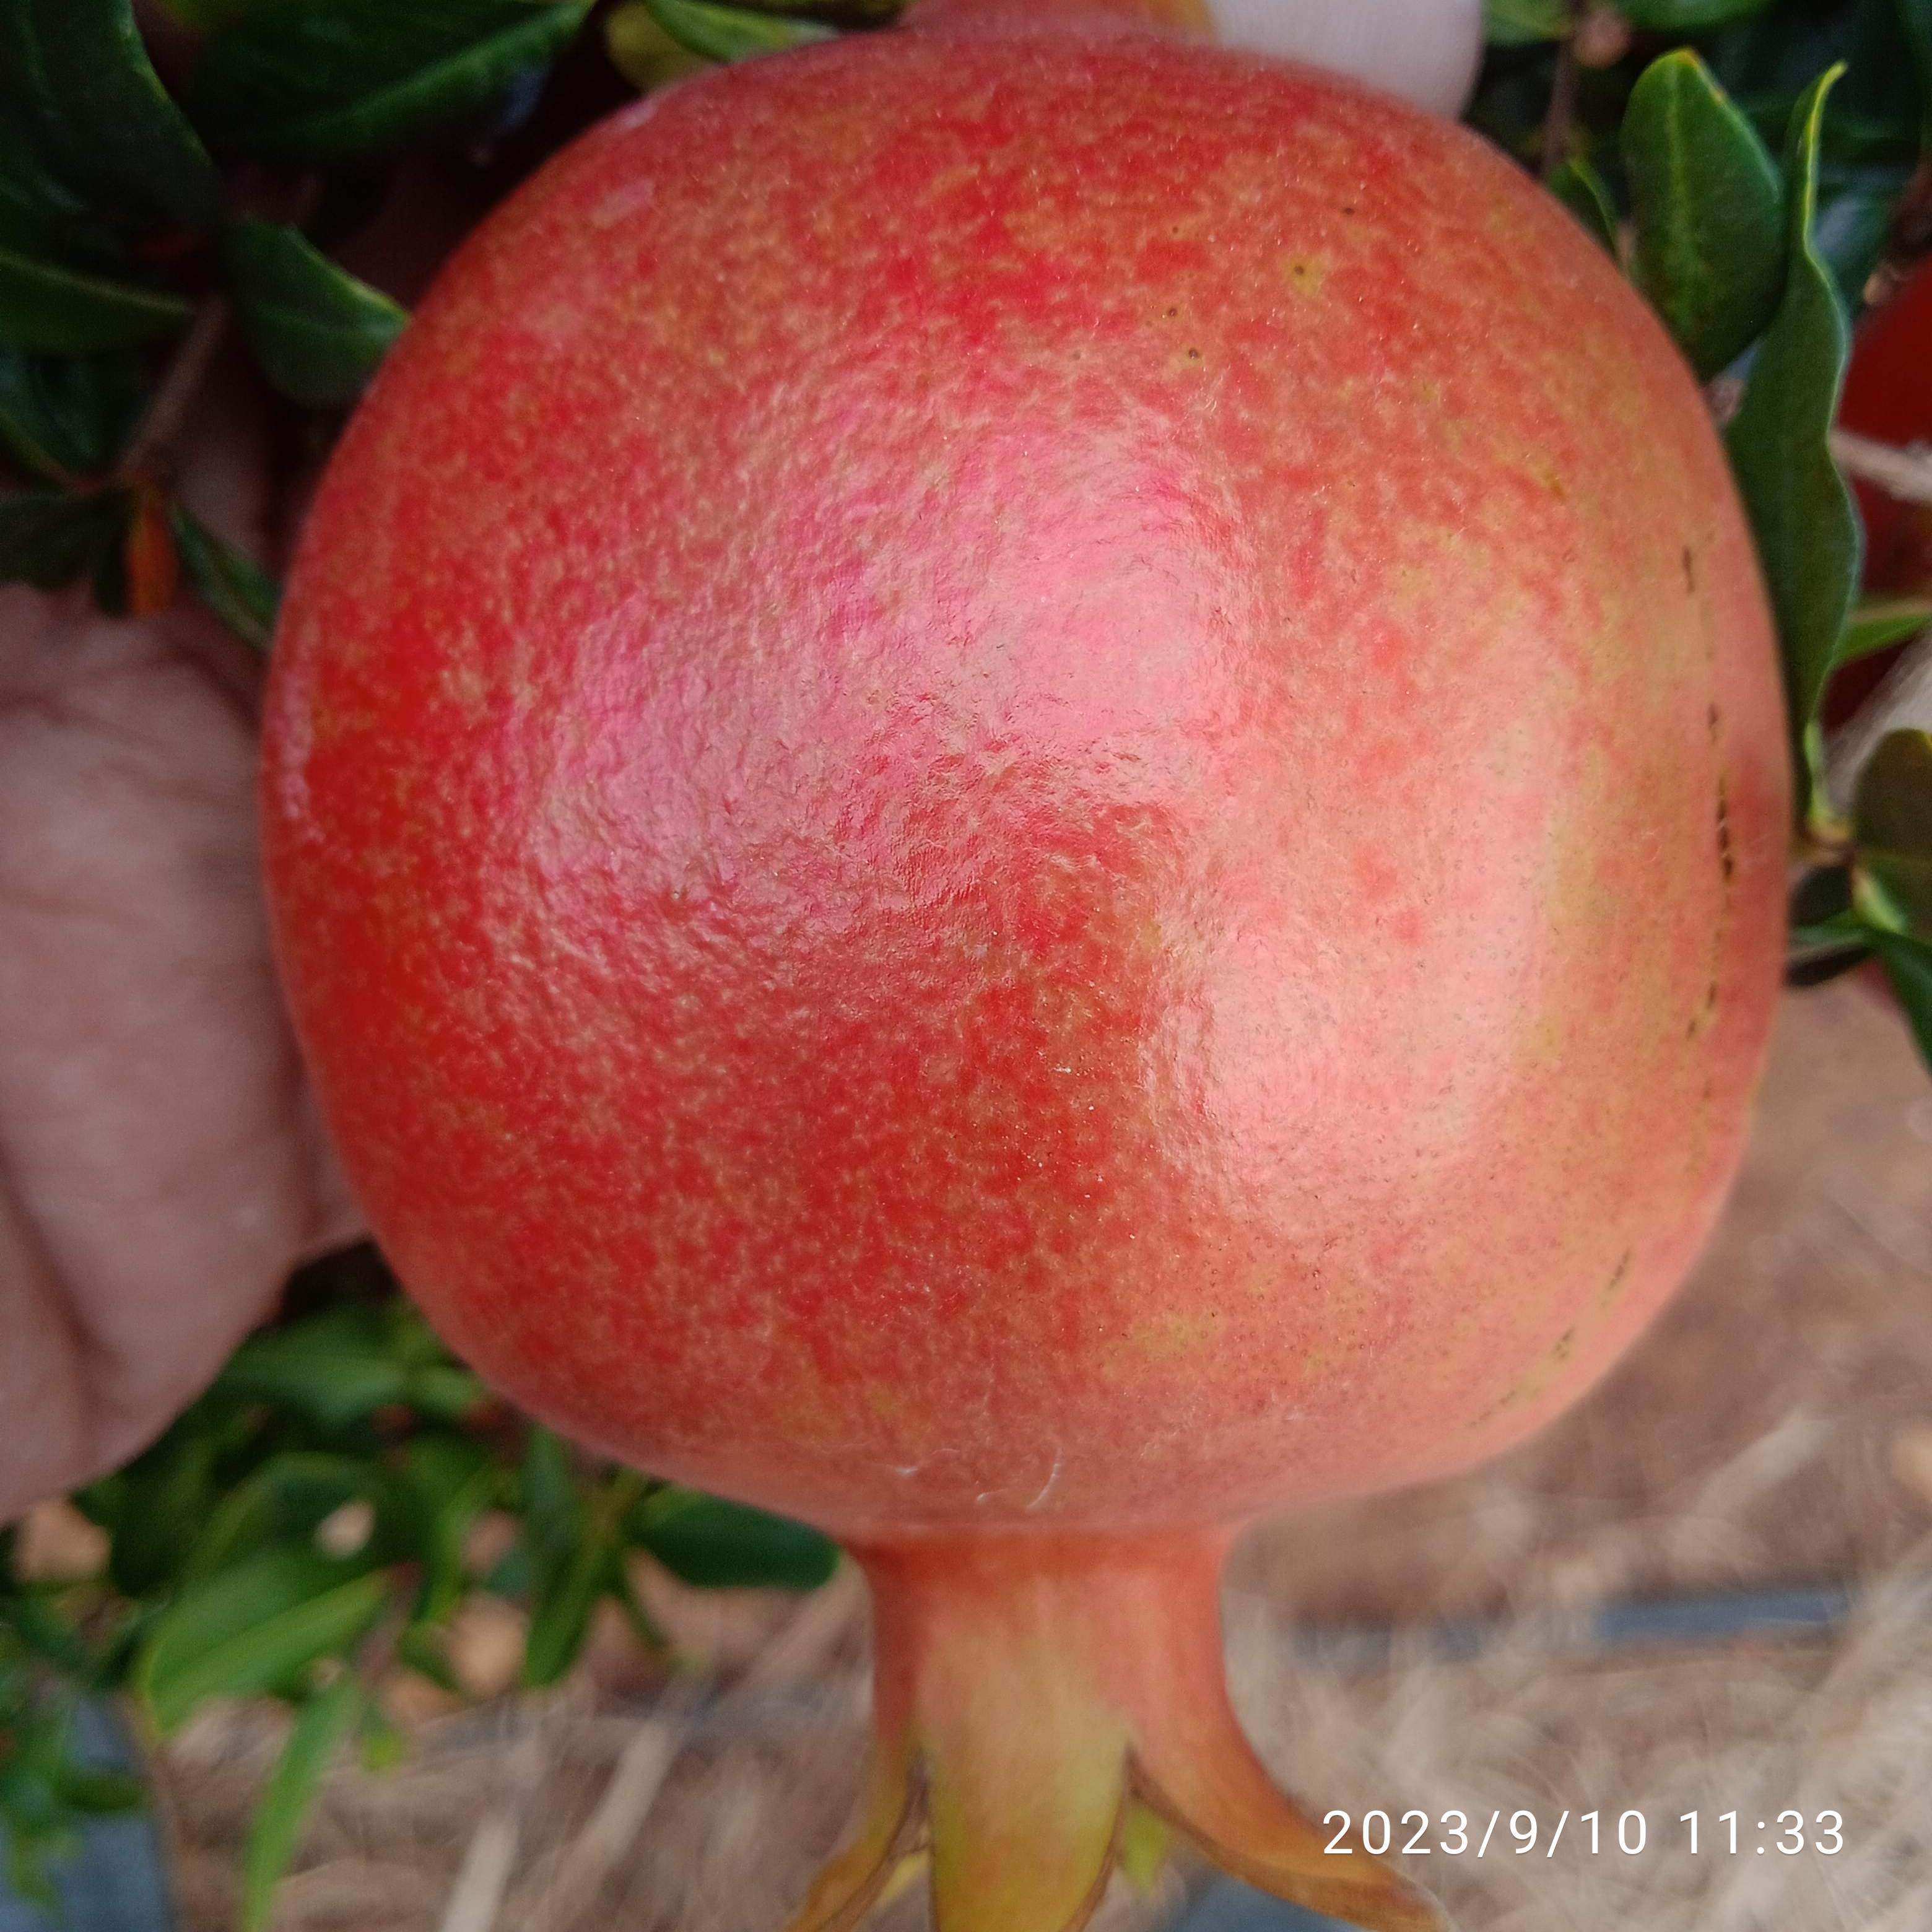
Label: Healthy